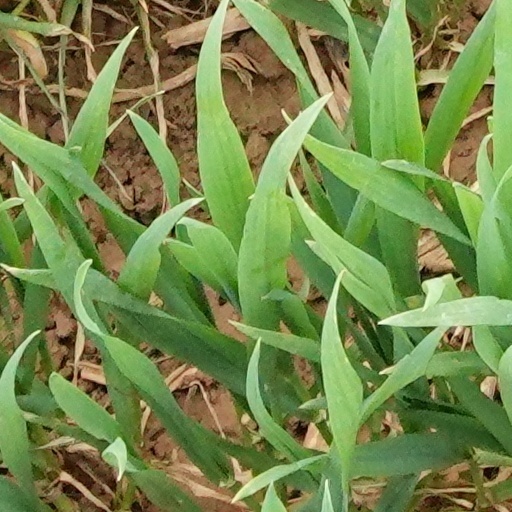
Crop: wheat